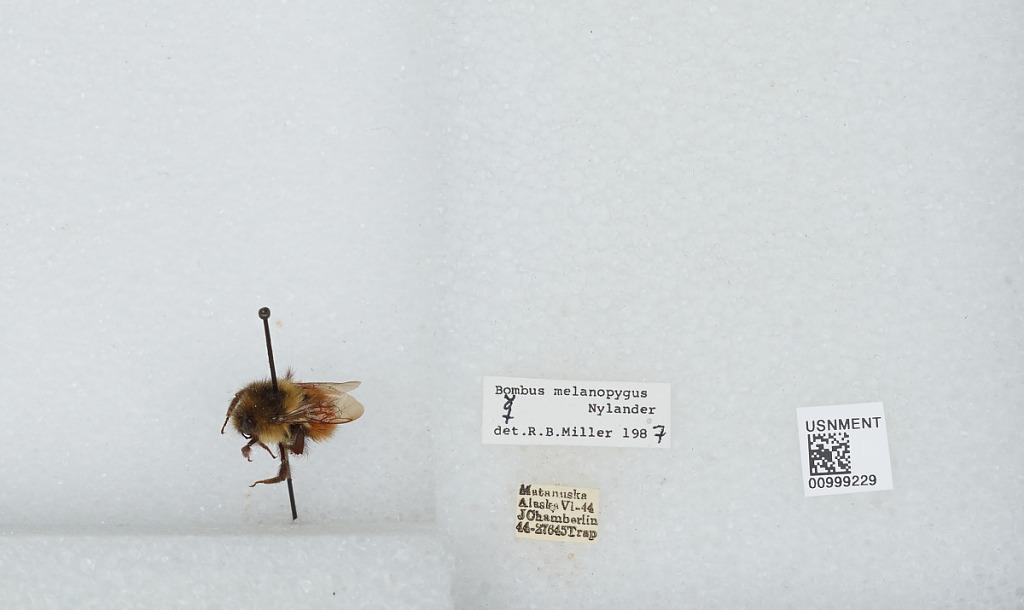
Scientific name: Bombus (Pyrobombus) melanopygus Nylander
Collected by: J. Chamberlin
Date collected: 1944-6-
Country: United States
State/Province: Alaska
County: Matanuska-Susitna
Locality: Matanuska
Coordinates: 61.38, -150.25
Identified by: Miller, R. B.